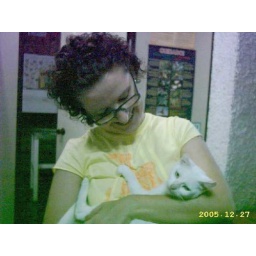
me and the sweet white cat that is avaliable for adoption (i'm the first one in the line). photo by /manucolla